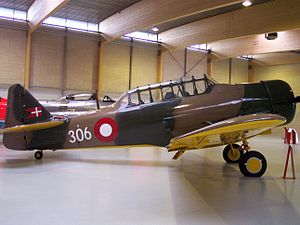
Flyulykker i Danmark / Kronologi / 2000'erne
En North American Harvard som den, der styrtede ned ved Flyvestation Karup i 2005
Flyulykker i Danmark omfatter uheld, der indtræffer i forbindelse med militær eller civil flyvning i dansk luftrum eller under flys bevægelse på jorden.